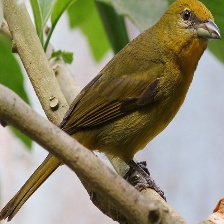
Species: HEPATIC TANAGER
Scientific name: PIRANGA FLAVA